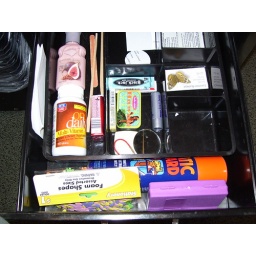
desk drawer - with all the stuff not in the purse.